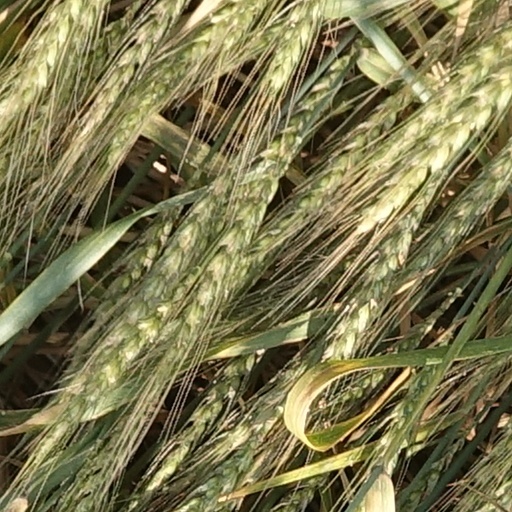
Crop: wheat